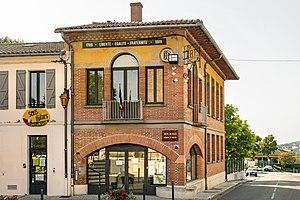
Paulhac est une commune française située dans le département de la Haute-Garonne, en région Occitanie.